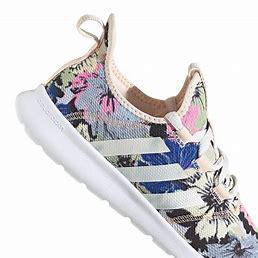
Brand: Adidas
Model: Cloudfoam Pure 2